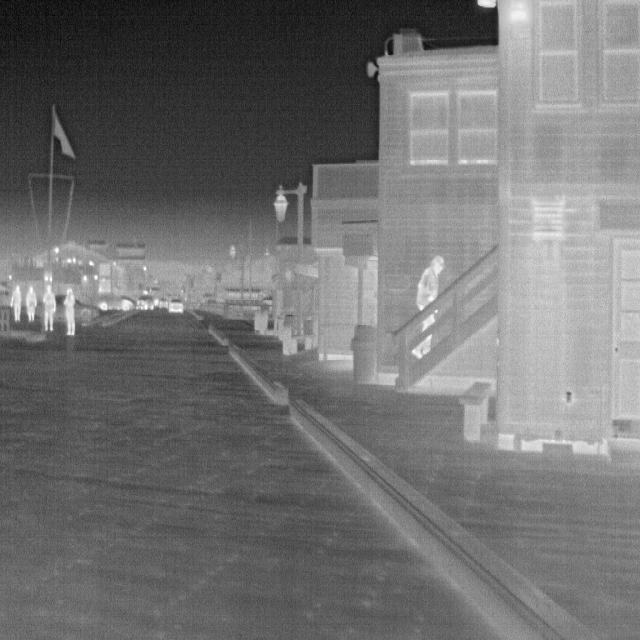
Detected objects:
label: person
label: person
label: person
label: person
label: person